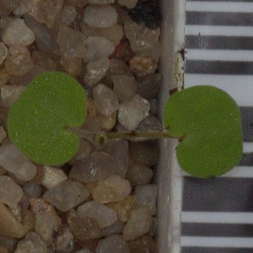
Label: smallflowered_cranesbill